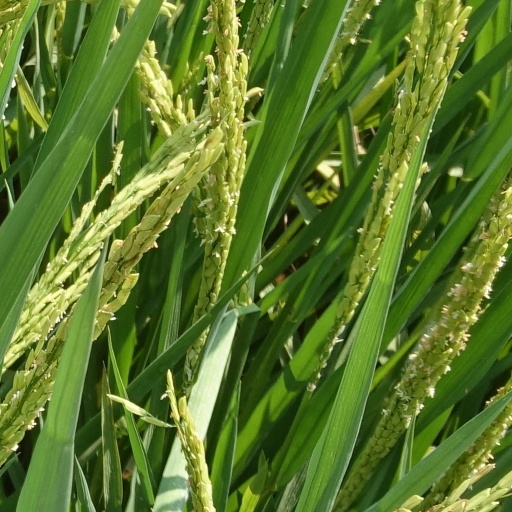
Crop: rice